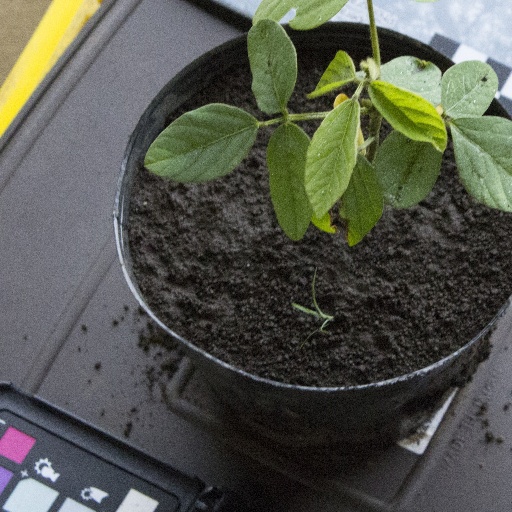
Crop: soybean